Cala Llonga

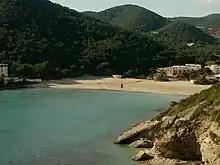
Cala Llonga

Cala Llonga is a settlement and beach resort on the island of Ibiza, in the Balearic Islands, Spain, in the municipality of Santa Eulalia del Río. In 2018, its population was 1042. The resort is a popular destination for tourists, and has ferry connexions with Ibiza Town, Es Caná, and Santa Eulalia del Río.